Xiamen University

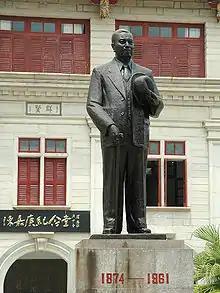
Statue of Tan Kah Kee, in front of his memorial hall located in Xiamen University main campus .

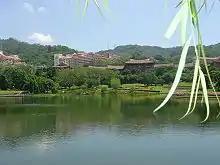
Furong Lake

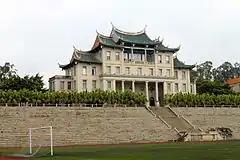
Jiannan Auditorium

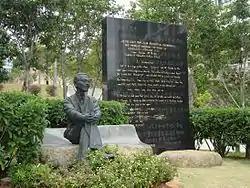
Statue of notable mathematician Chen Jingrun (陈景润)

In 1938, at the outbreak of the Second Sino-Japanese War, the university was temporarily relocated to Changting in western Fujian to escape Japanese invasion of Chinese coastal regions.